Racing 92

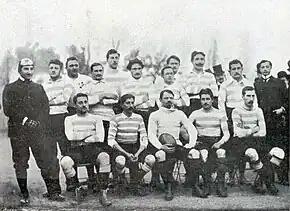
The team that played London Irish in 1899.

Racing Club was established in 1882 (it became Racing Club de France in 1885) as an athletics club, one of the first in France. New sections were regularly added thereafter (17 as of 2006, accounting for some 20,000 members). A rugby section was founded in 1890, which became an immediate protagonist of the early French championship to which, until 1898, only Parisian teams were invited. On 20 March 1892 the USFSA organised the first-ever French rugby championship, a one-off game between Racing and Stade Français. The game was refereed by Pierre de Coubertin and saw Racing win 4–3. Racing were awarded the Bouclier de Brennus, which is still awarded to the winners of the French championship today.